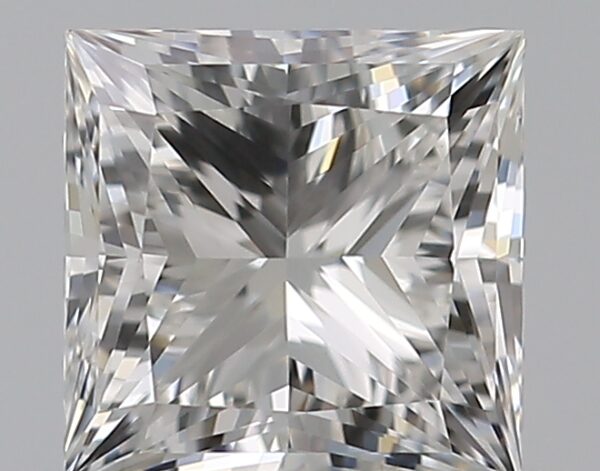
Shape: princess
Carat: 0.51
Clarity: VVS1
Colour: G
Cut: EX
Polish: EX
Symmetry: VG
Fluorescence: F
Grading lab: GIA
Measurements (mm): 4.29 x 4.25 x 3.08